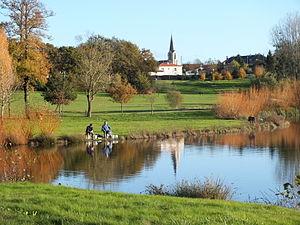
Martinet - Le parc des Ouches et l'église
Martinet est une commune française située dans le département de la Vendée en région Pays de la Loire.